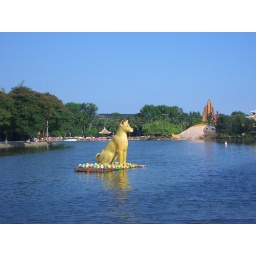
odd dog and fish in a lake